Classification of Southeast Asian languages

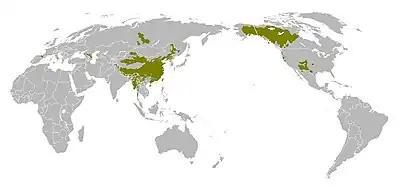
The Dené–Caucasian proposal

Several macrofamily schemes have been proposed for linking multiple language families of Southeast Asia. None of these proposals have been accepted by mainstream comparative linguistics, though research into higher-level relationships among these languages has gained some renewed scholarly interest over the last three decades; the various hypotheses are still under investigation, and the validity of each has yet to be resolved.